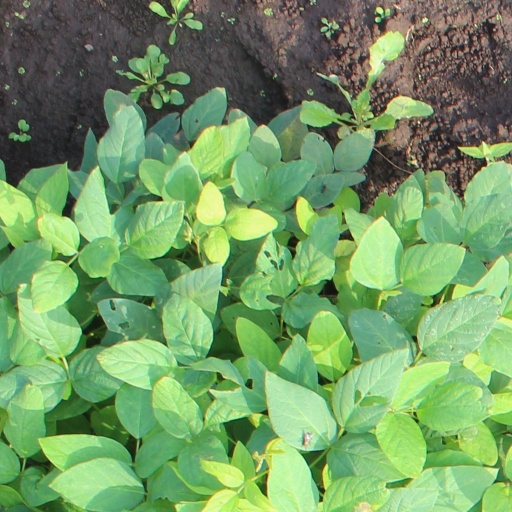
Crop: soybean